Coin (band)

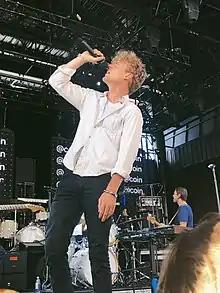
Chase Lawrence of Coin performing in 2019

The group released their single, "Run", in early 2015 and were hailed by "Billboard" as "new wave crash-course survivors," destined to "break the Nashville mold." The song received positive reviews, as well as heavy airplay on Sirius' Alt Nation radio station. On June 9, 2015, the band released their self-titled debut album "Coin", produced by Jay Joyce. Looking back, the band called the record "precious," as well as admitting "there are a lot of little things that will always be a part of [their] DNA from that album."